Eddy Bruma

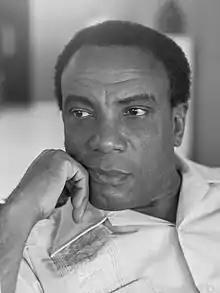

Eduard Johan "Eddy" Bruma (May 30, 1925 – November 6, 2000) was a Surinamese politician, lawyer and writer.